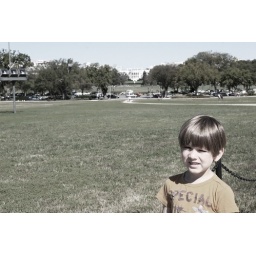
max in front of white house {b&w}